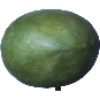
Label: mango